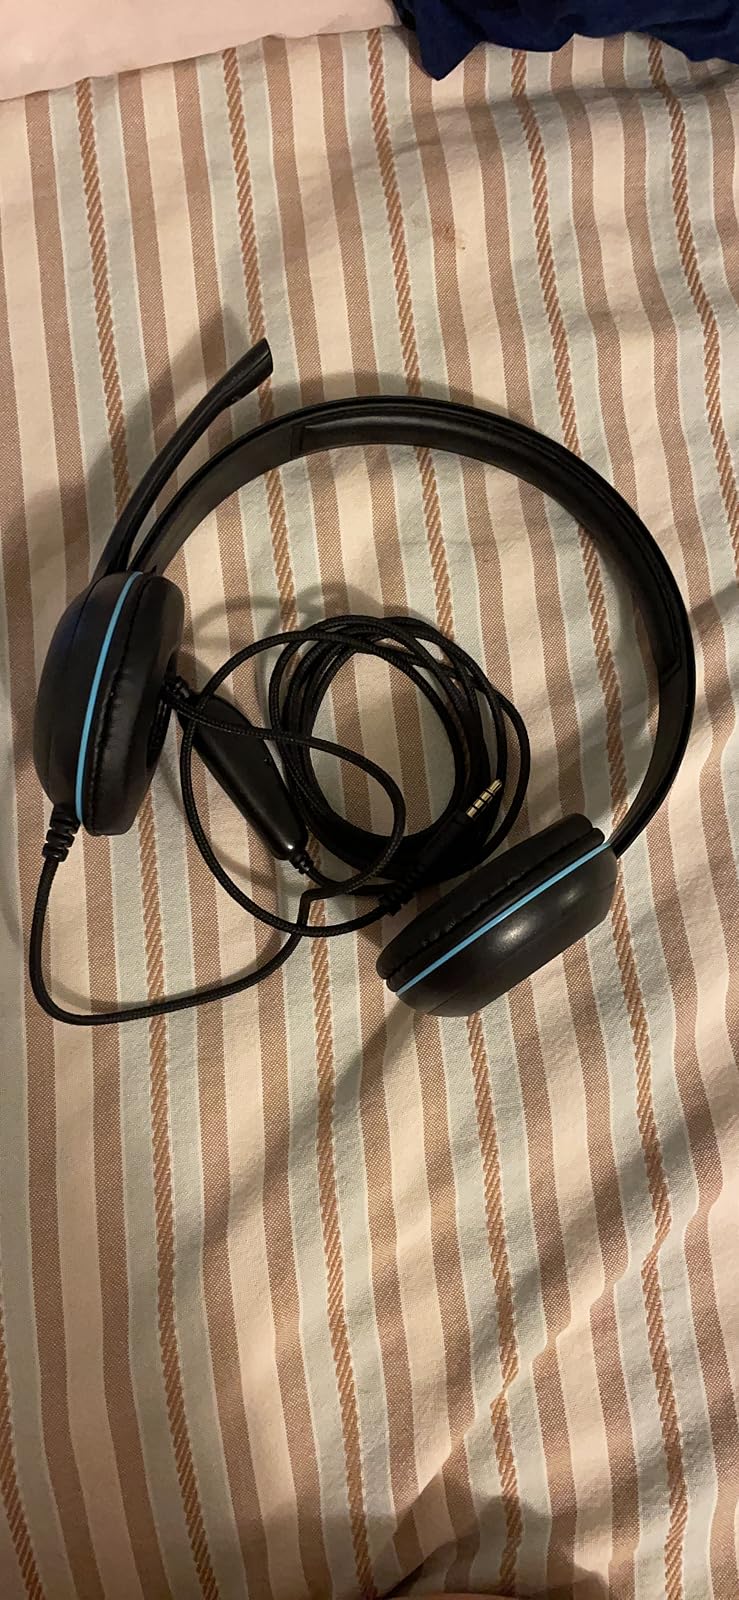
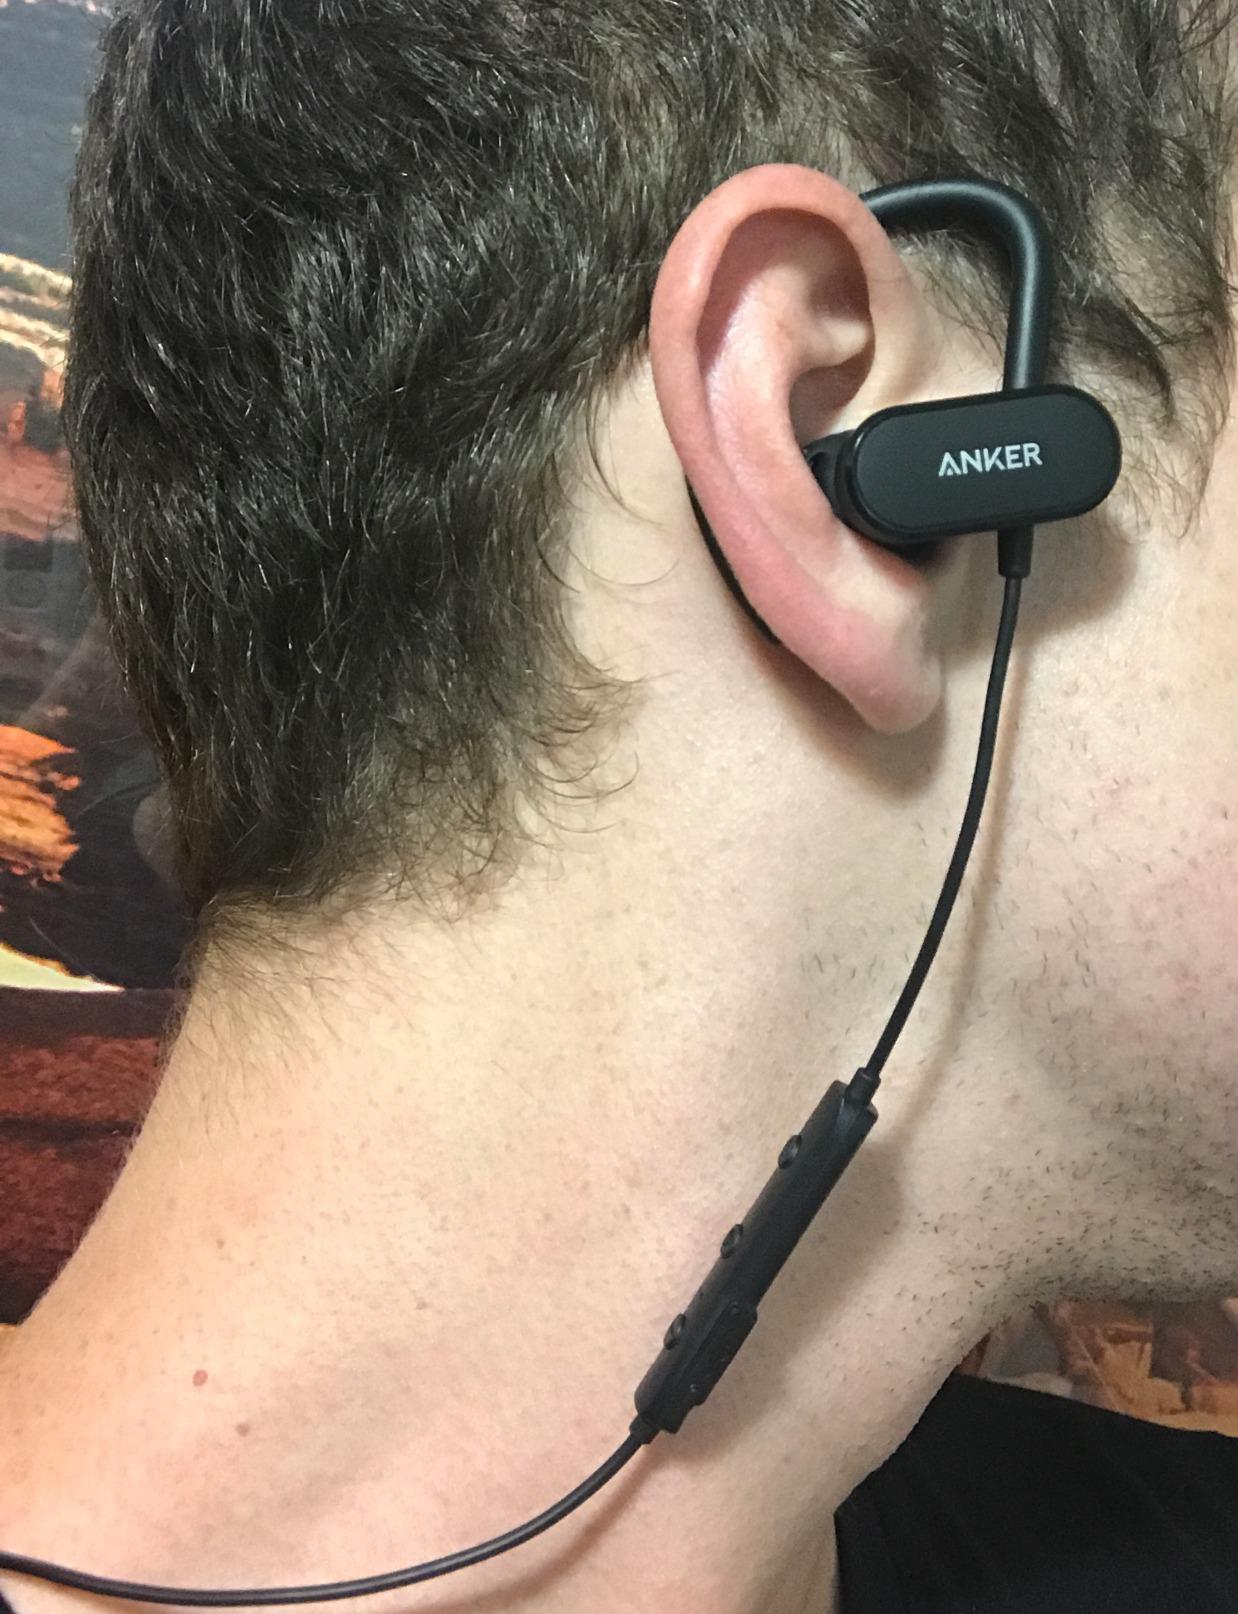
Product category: headphones
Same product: no